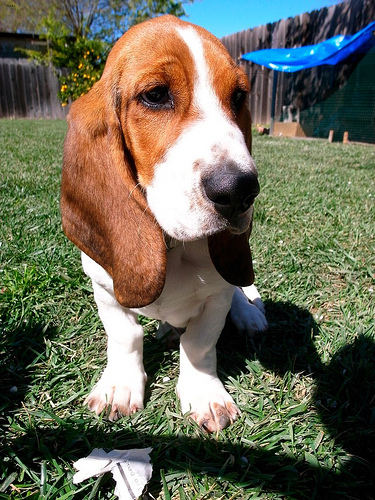
Breed: basset